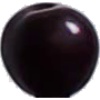
Label: cherry_wax_black